Alejandro Utrilla Belbel

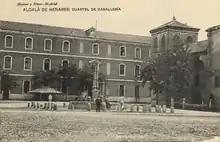
cavalry barracks, Alcalá de Henares

According to some historians many retired officers, embittered by governmental policy towards the army, used their leisure time to conspire. This was the case of Utrilla, though mechanism of his exact political choice remains obscure; he neared the Carlists. In 1935 he already publicly identified as a Traditionalist; he subscribed to the official party press mouthpiece and himself published Traditionalist pieces in the local daily. At one stage he engaged in organization and training of the East Andalusian branch of the party para-military militia, the requetés; according to some sources, he headed the Andalusian requeté organization.